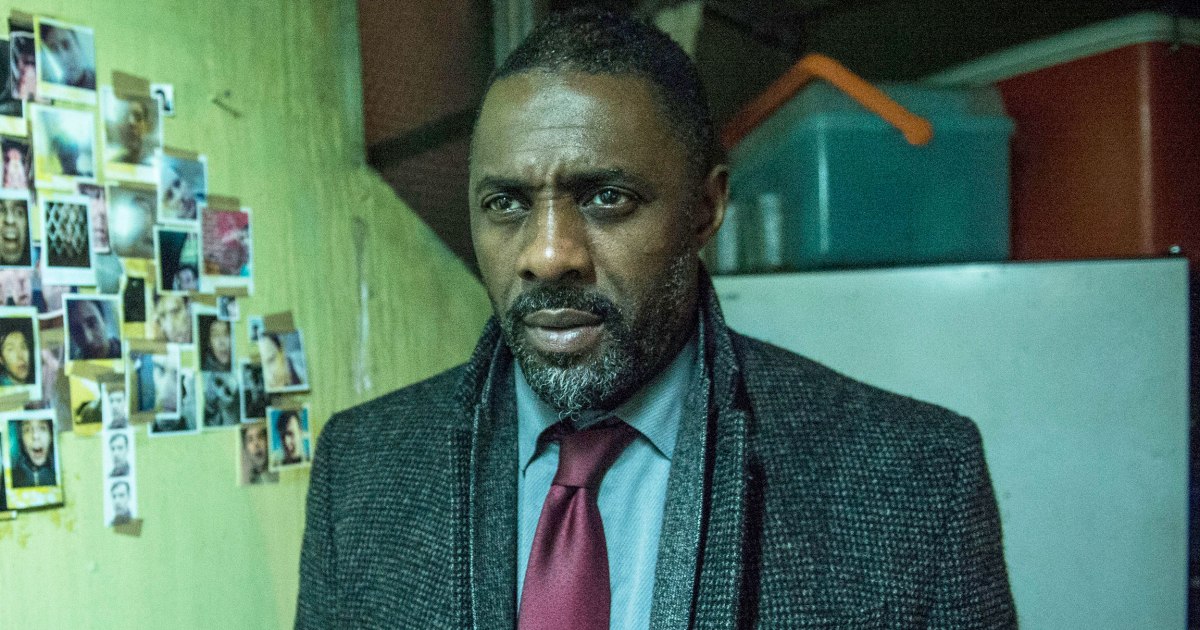
Gender: men